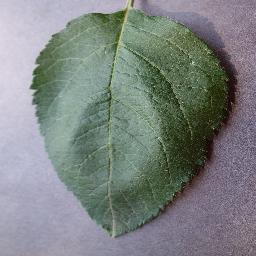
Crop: apple
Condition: healthy